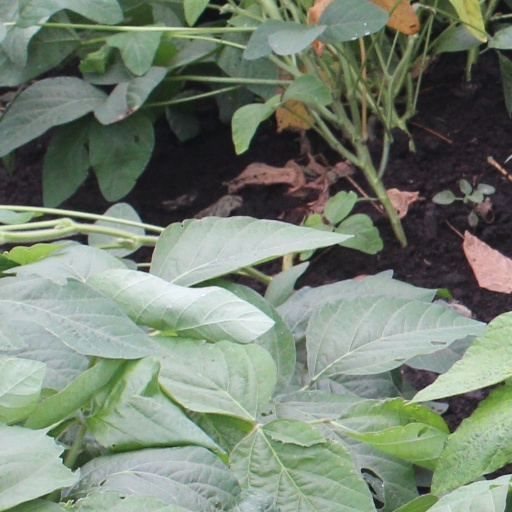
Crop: soybean